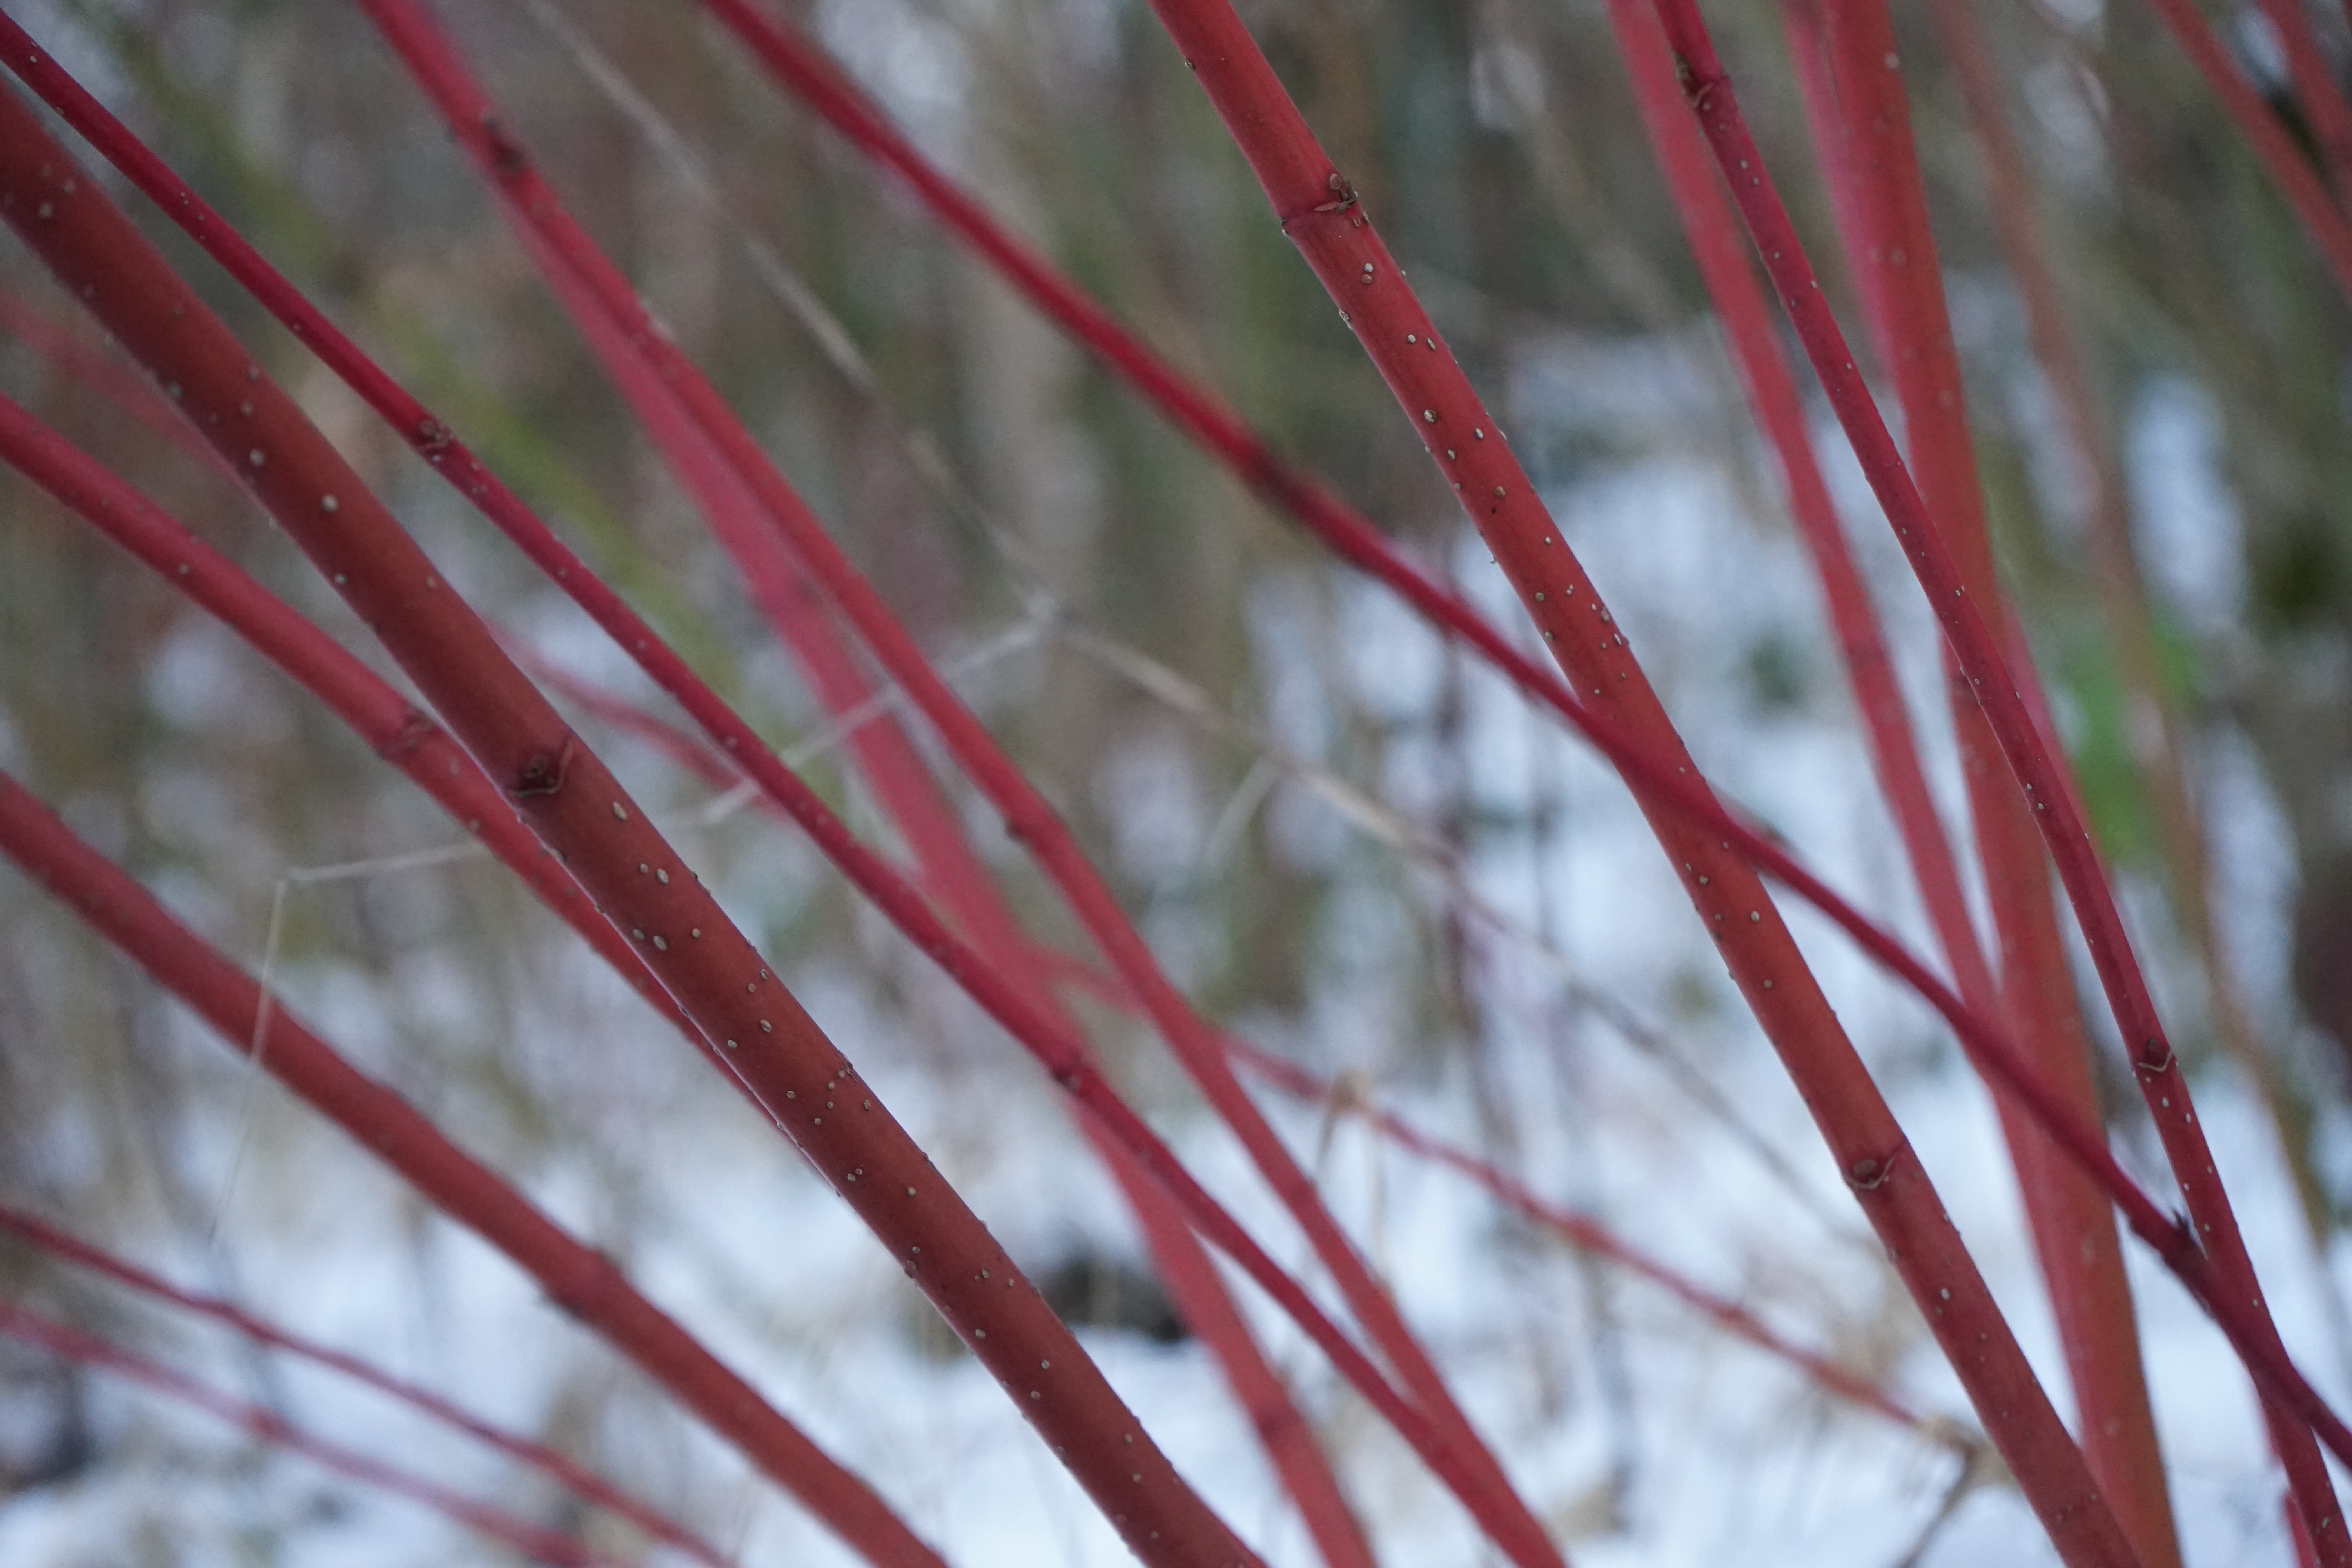
tree, branch, winter, plant, wood, leaf, flower, frost, bark, bush, line, red, twig, stalk, close up, aesthetic, dogwood, cornus, macro photography, cornus sanguinea, common dogwood, grass family, plant stem, woody plant, dogwood greenhouse, red wood, cornaceae, red dogwood, red bark, red beinholz, dog berry, red hornstrauch